Baron Berners

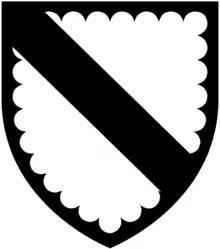
Arms of Knyvett: "Argent, a bend sable a bordure engrailed of the last"

Baron Berners is a barony created by writ in the Peerage of England.